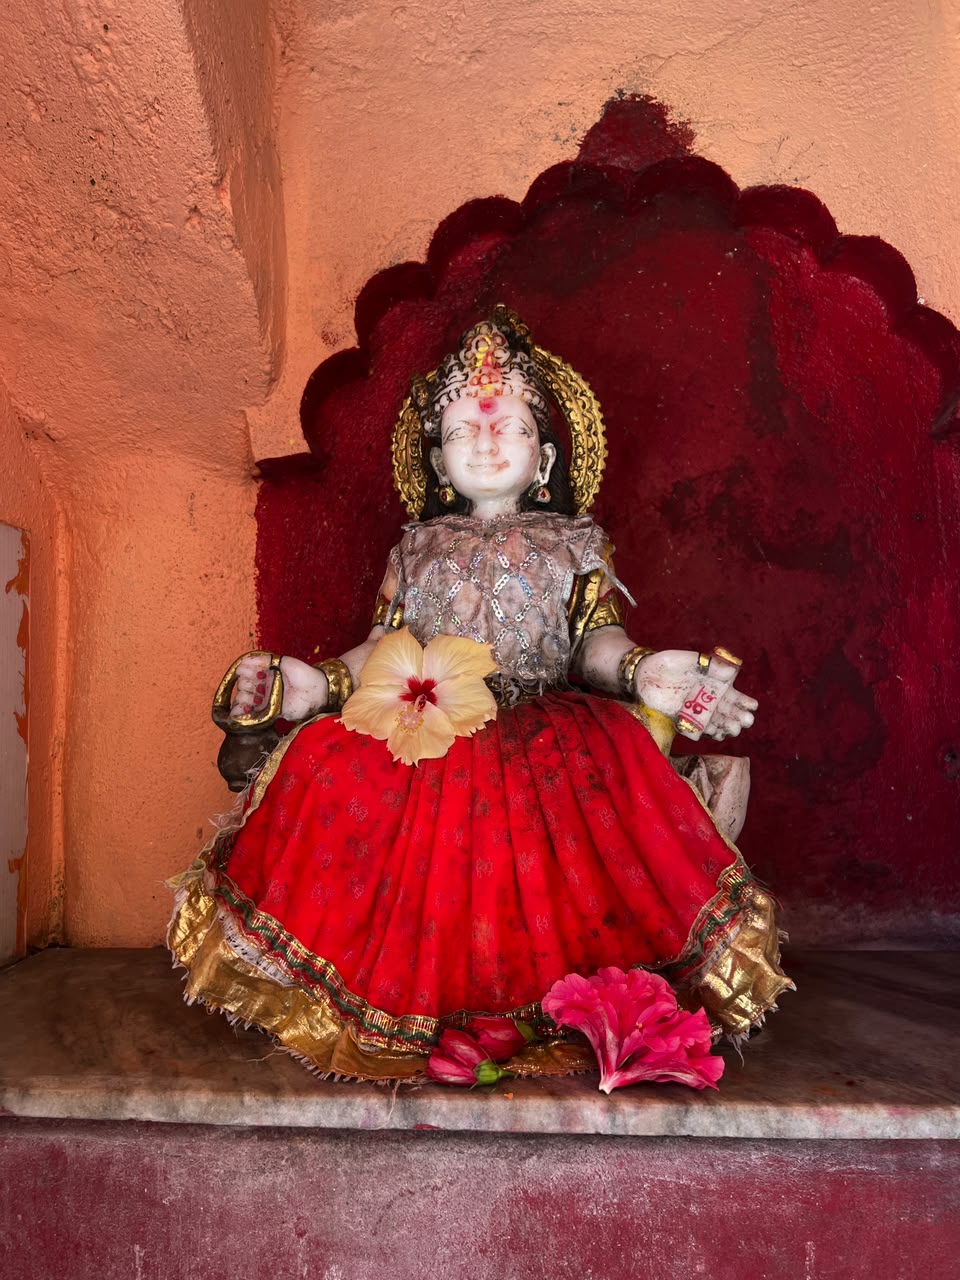
Heritage site: Shiva_Panchayatan_Temple